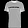
Label: T - shirt / top